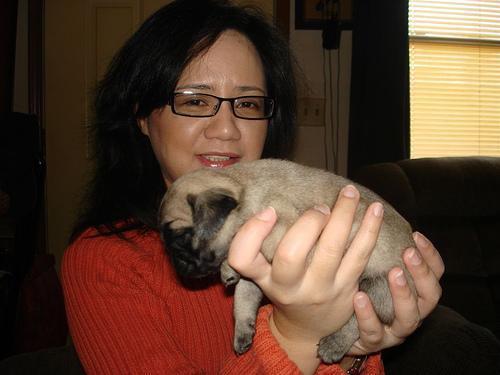
pug